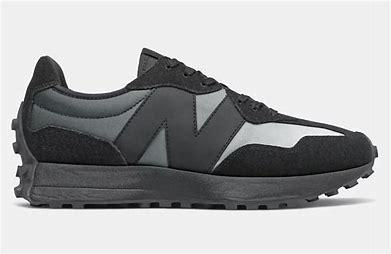
Brand: New
Model: Balance New Balance 327